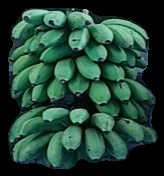
Variety: rasbale
Grade: grade2